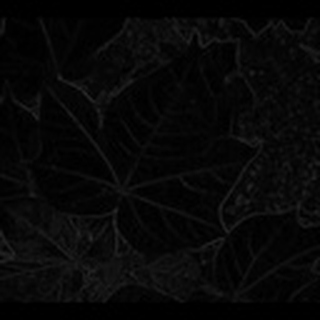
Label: healthy_cotton